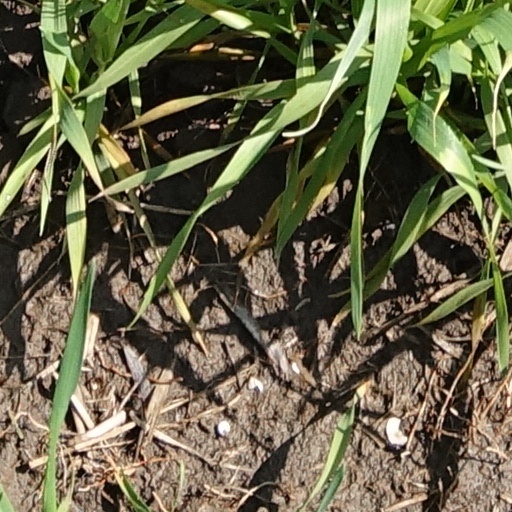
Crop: wheat